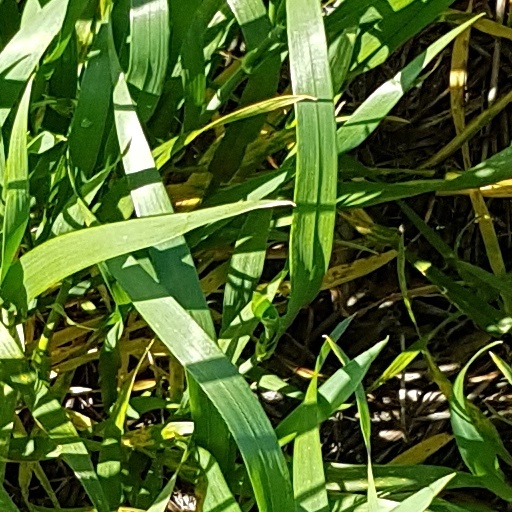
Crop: wheat